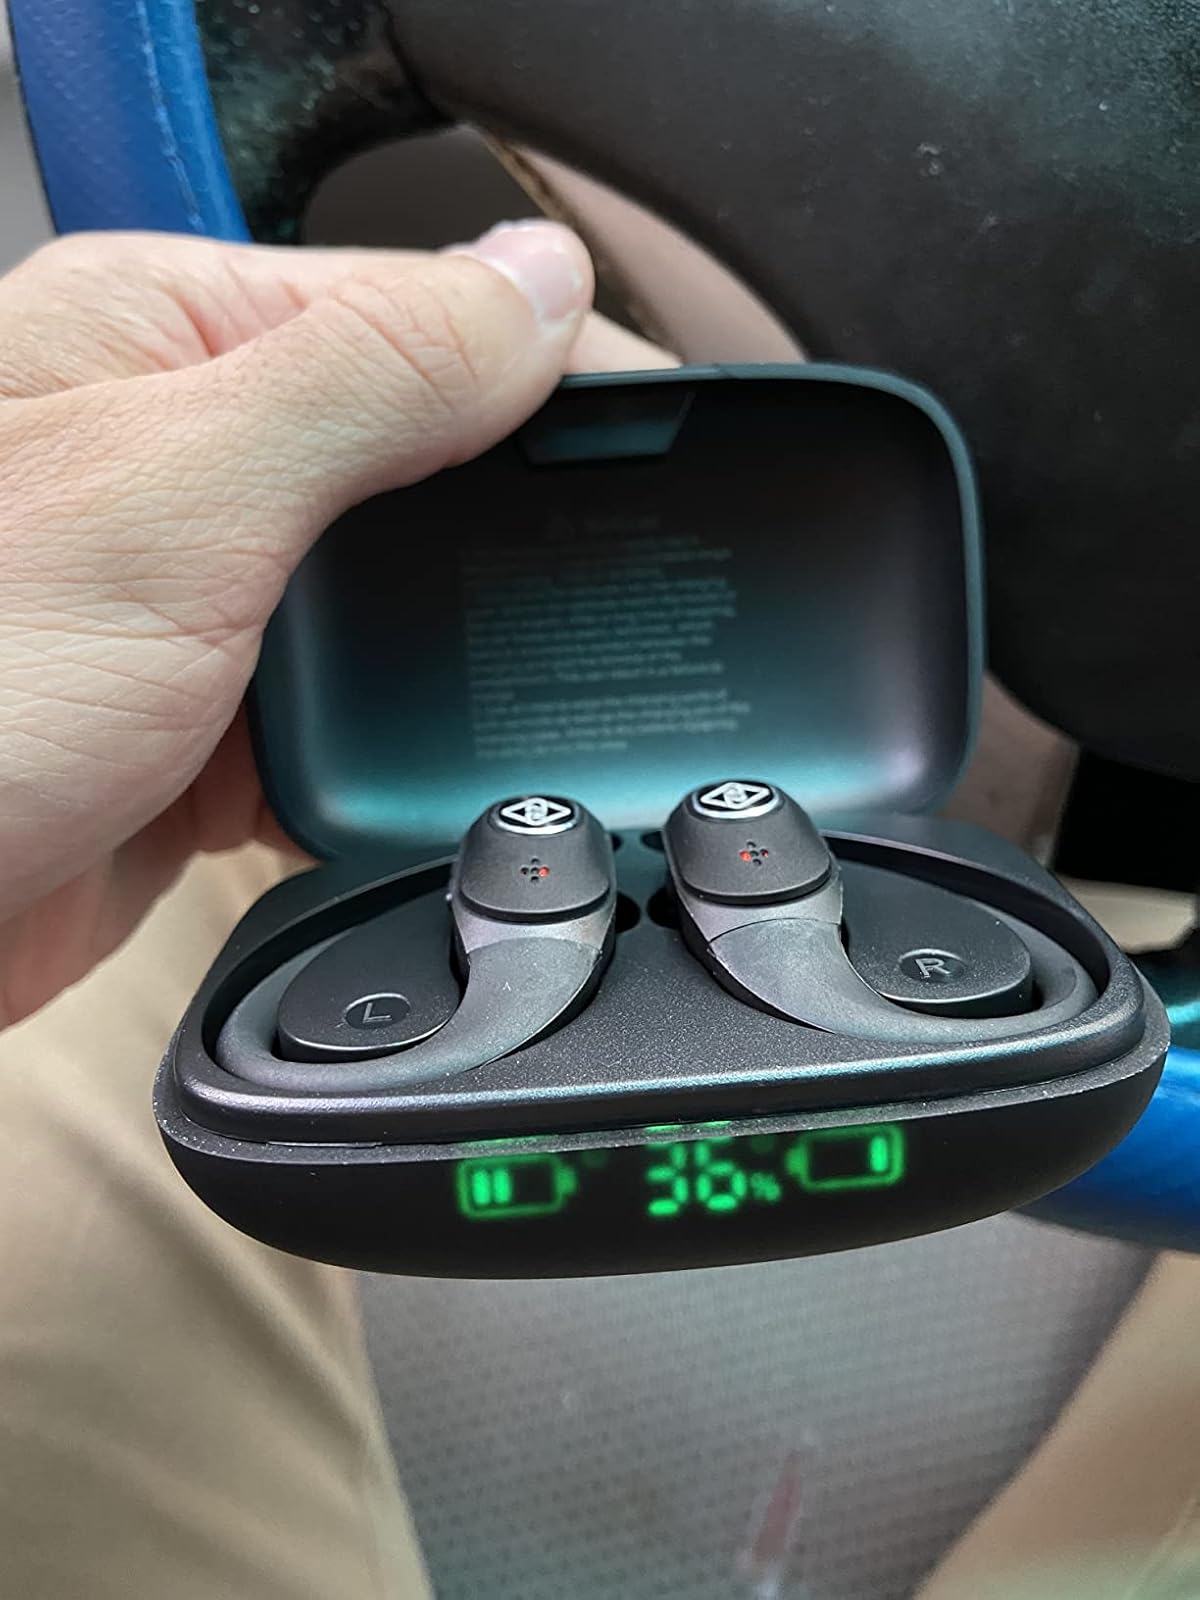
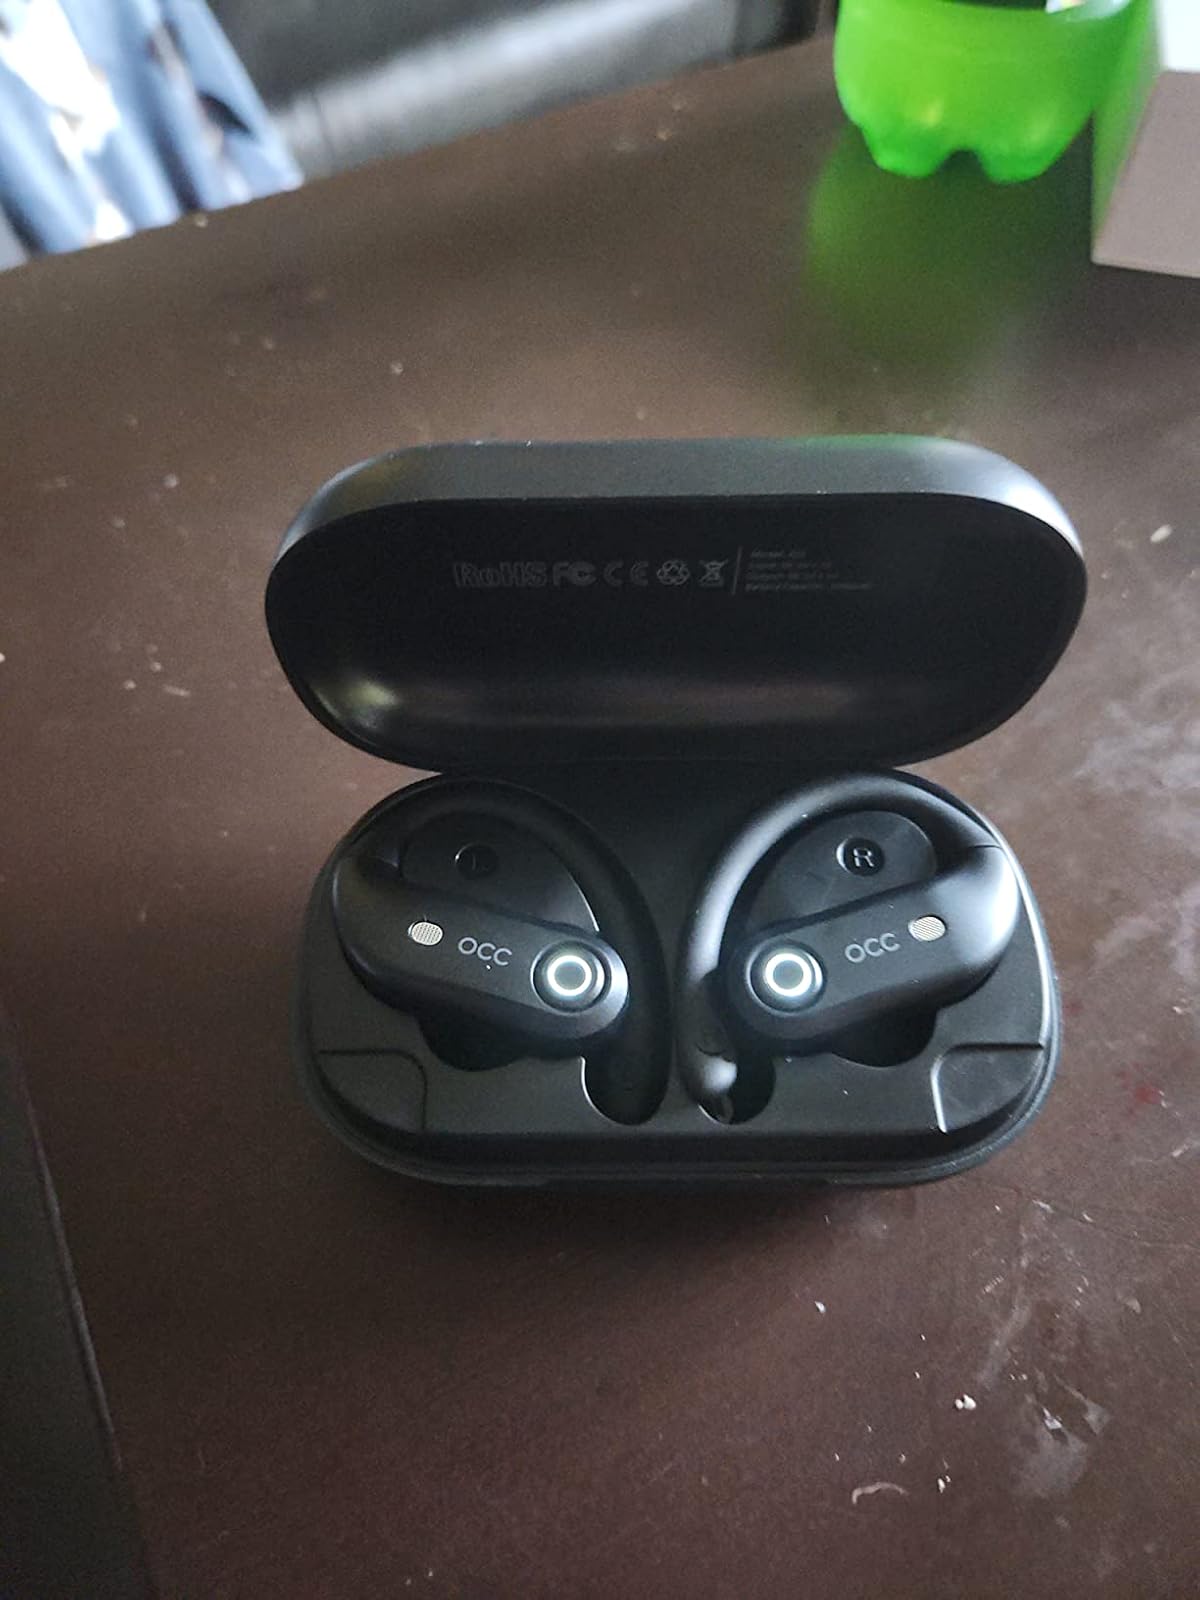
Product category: earbuds
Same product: no